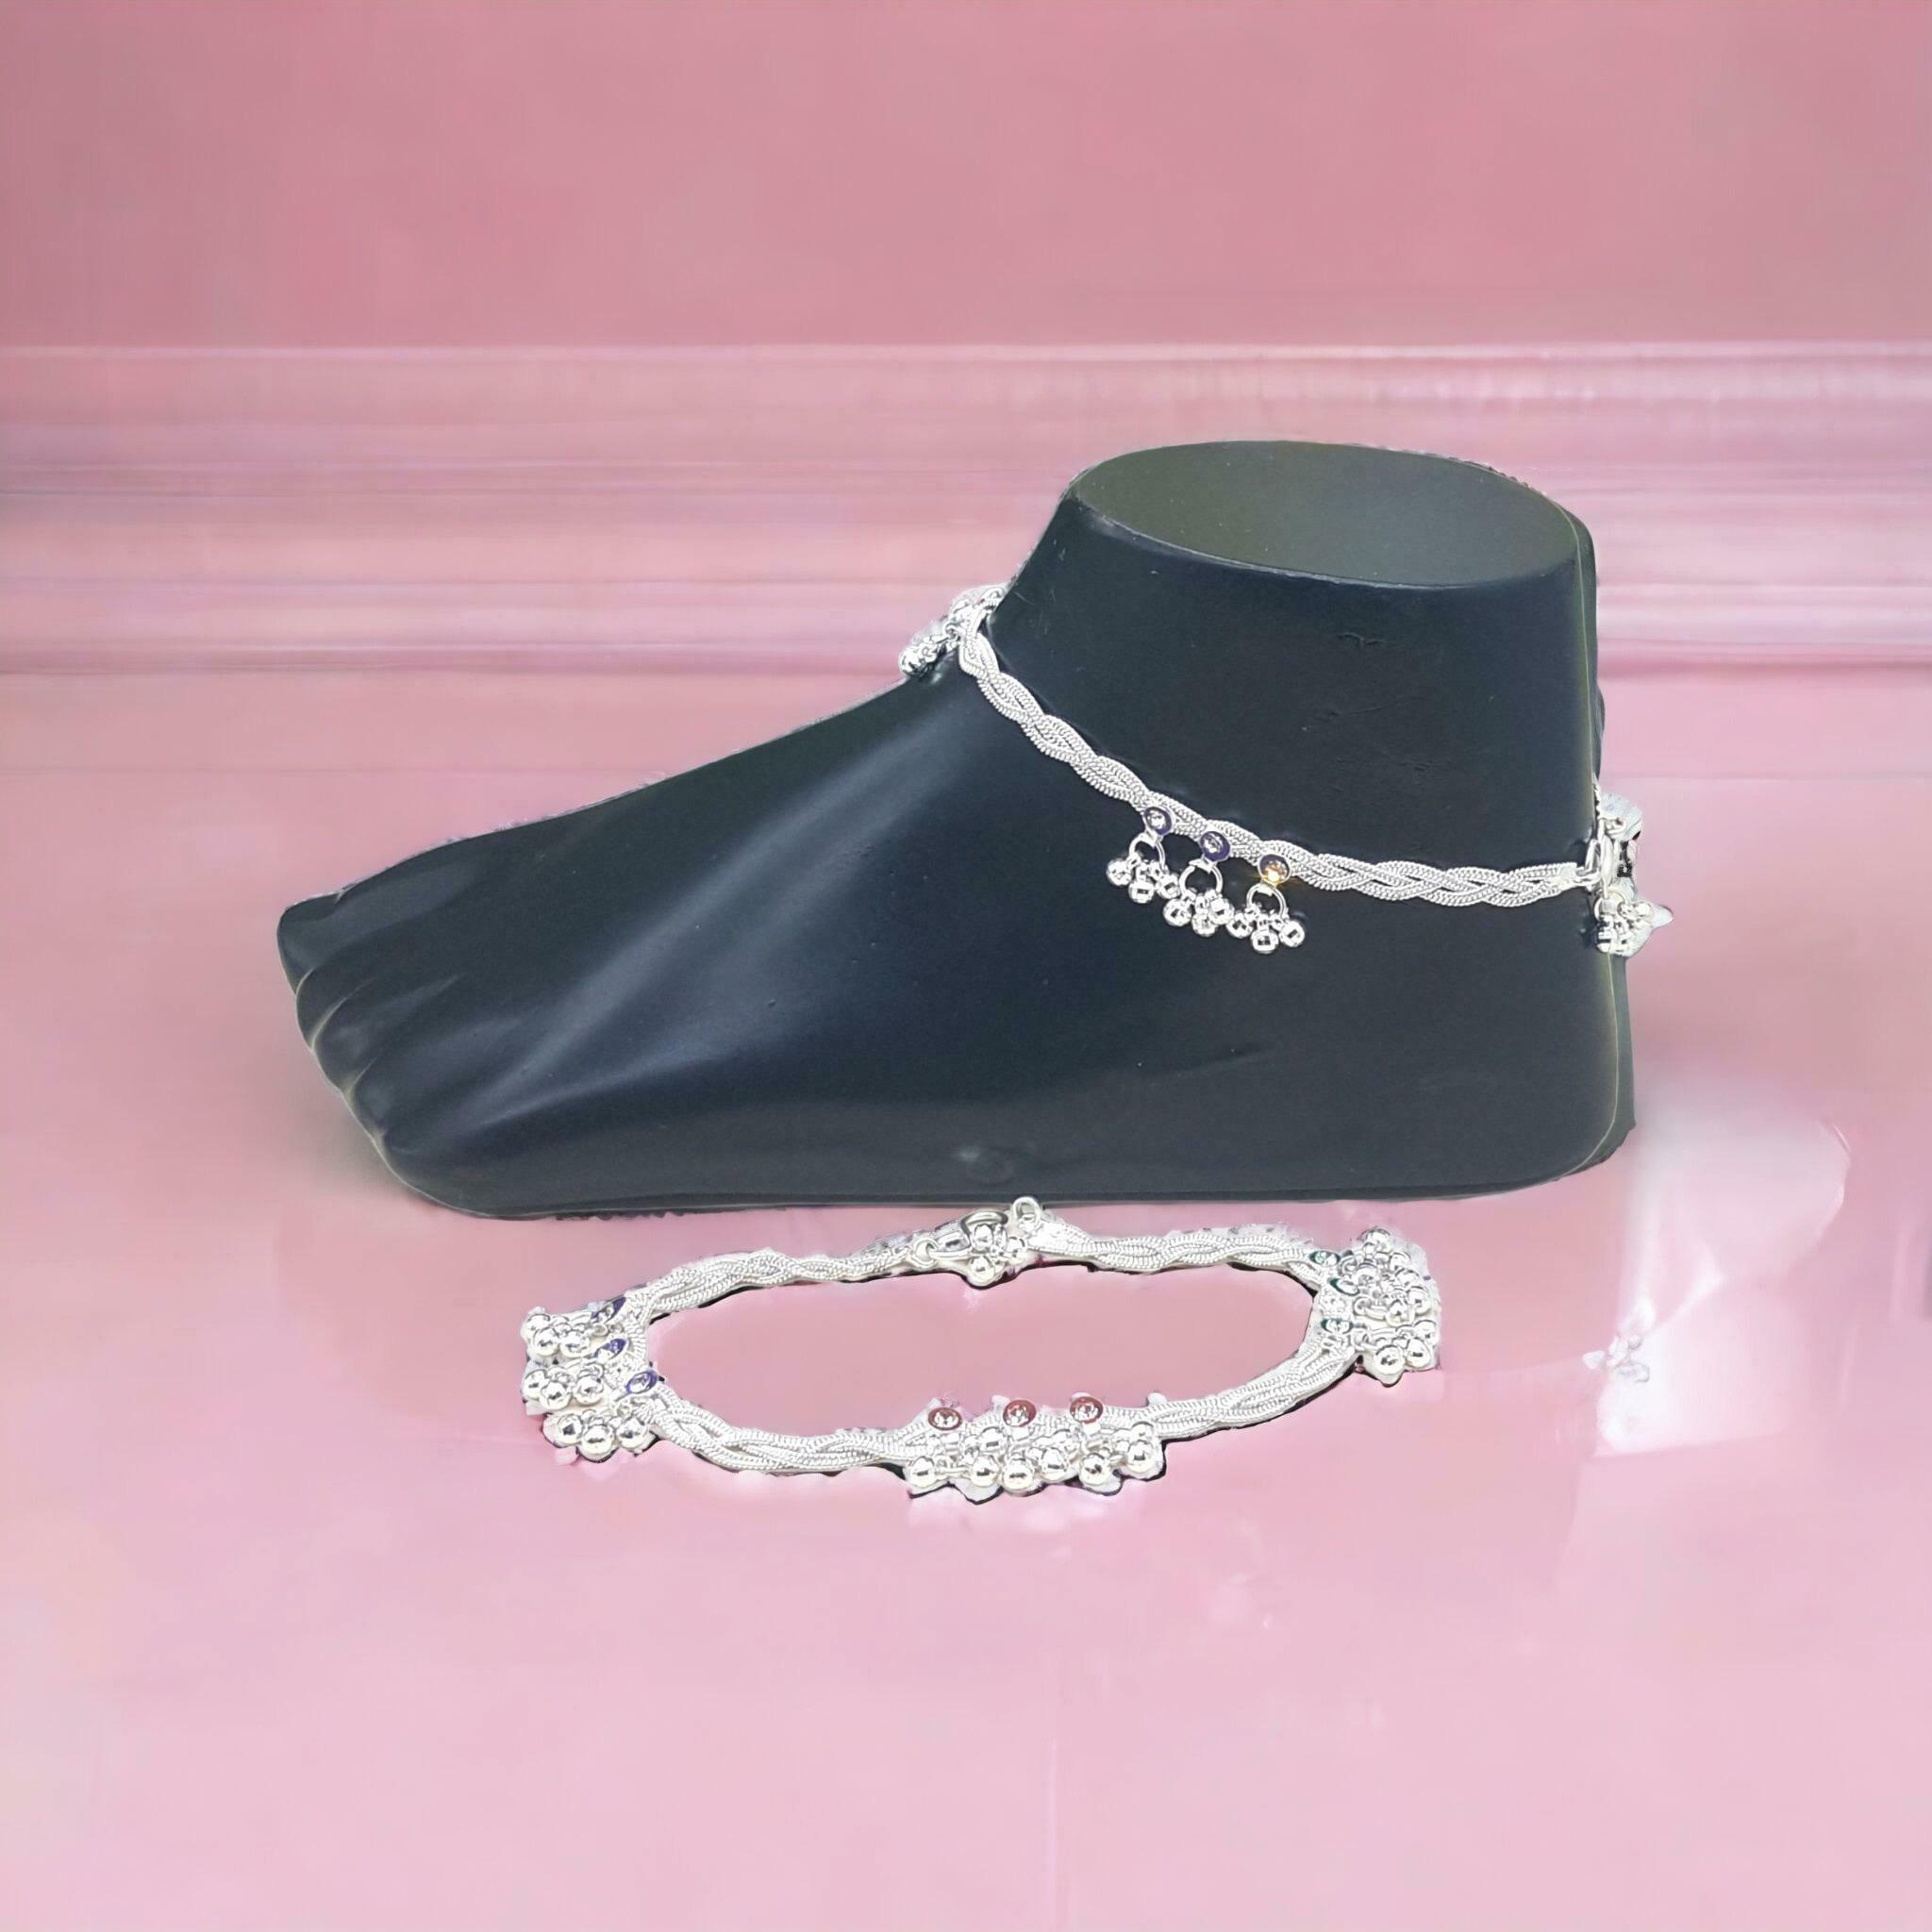
BR Ornaments Elite Chunky Women Anklets & Toe Rings Alloy Anklet (Pack of 2)
Type: Anklet
Brand: BR Ornaments
Price: Rs. 199
 This silver anklet looks good with all indian outfitsor traditional outfits suitable girls and women of all ages. grab this pair of anklets, you will feel stylish ankle and shining silver anklet will make beautiful, you must buy the sns traders anklets you will never go wrong with the latest design, fancy anklets in silver jewellery.